IBM 6640

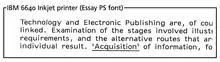
IBM 6640 output

The IBM 6640 formed droplets at the rate of 117,000 per second and printed 92 characters per second (CPS), which was slow compared to contemporary inkjet printers (that could operate up to 1375 CPS). However the IBM 6640 used a dot structure of 24 x 40 (960 dots) to produce each character, where other products at that time used dot structures as low as 5 x 7 (35 dots) to produce a character. This was only possible due to IBM's use of microelectronics. The print head would print a single line from left to right and then while the head was returning to the left side the paper would advance one line. Print speed was still fast compared to typing standards at that time and the printer could print a letter and an addressed envelope and stack them together for convenient stuffing later. By using a magnetic card feed slot that could hold up to 200 control and document magnetic cards, IBM claimed it could run attended for several hours.